Miss Dana's School for Young Ladies

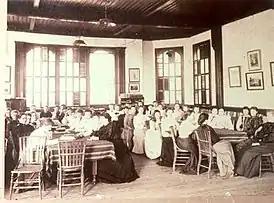
Students seated at Miss Dana's, 1892

According to Arthur F. Kinney's biography of Dorothy Parker, the school was:in an imposing Victorian house furnished with Oriental rugs, heavy velvet curtains, overstuffed plush sofas, and large chandeliers. [Parker's] fellow students in the small, highly selective classes included wealthy cattle princesses, heiresses, Southern belles and Northern debutantes.An 1894 advertisement for Miss Dana's in "The Century Magazine" stated:Reopens Sept. 19th. Resident, native French and German teachers. Special advantages in Music and Art. Certificate admits to Smith, Wellesley, and the Baltimore College for Women. Terms for boarding pupils, $700.By 1908, boarding/tuition had increased to $900 per student. By then, the school also included a gymnasium and courses in "Expression" (i.e., public speaking).